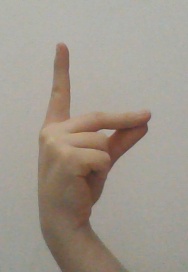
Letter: ta